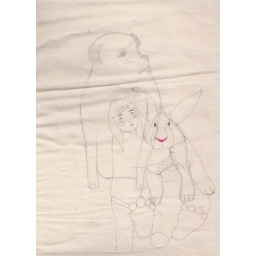
a girl hugging a bunny with a picture of my dog in the background. i like the layering